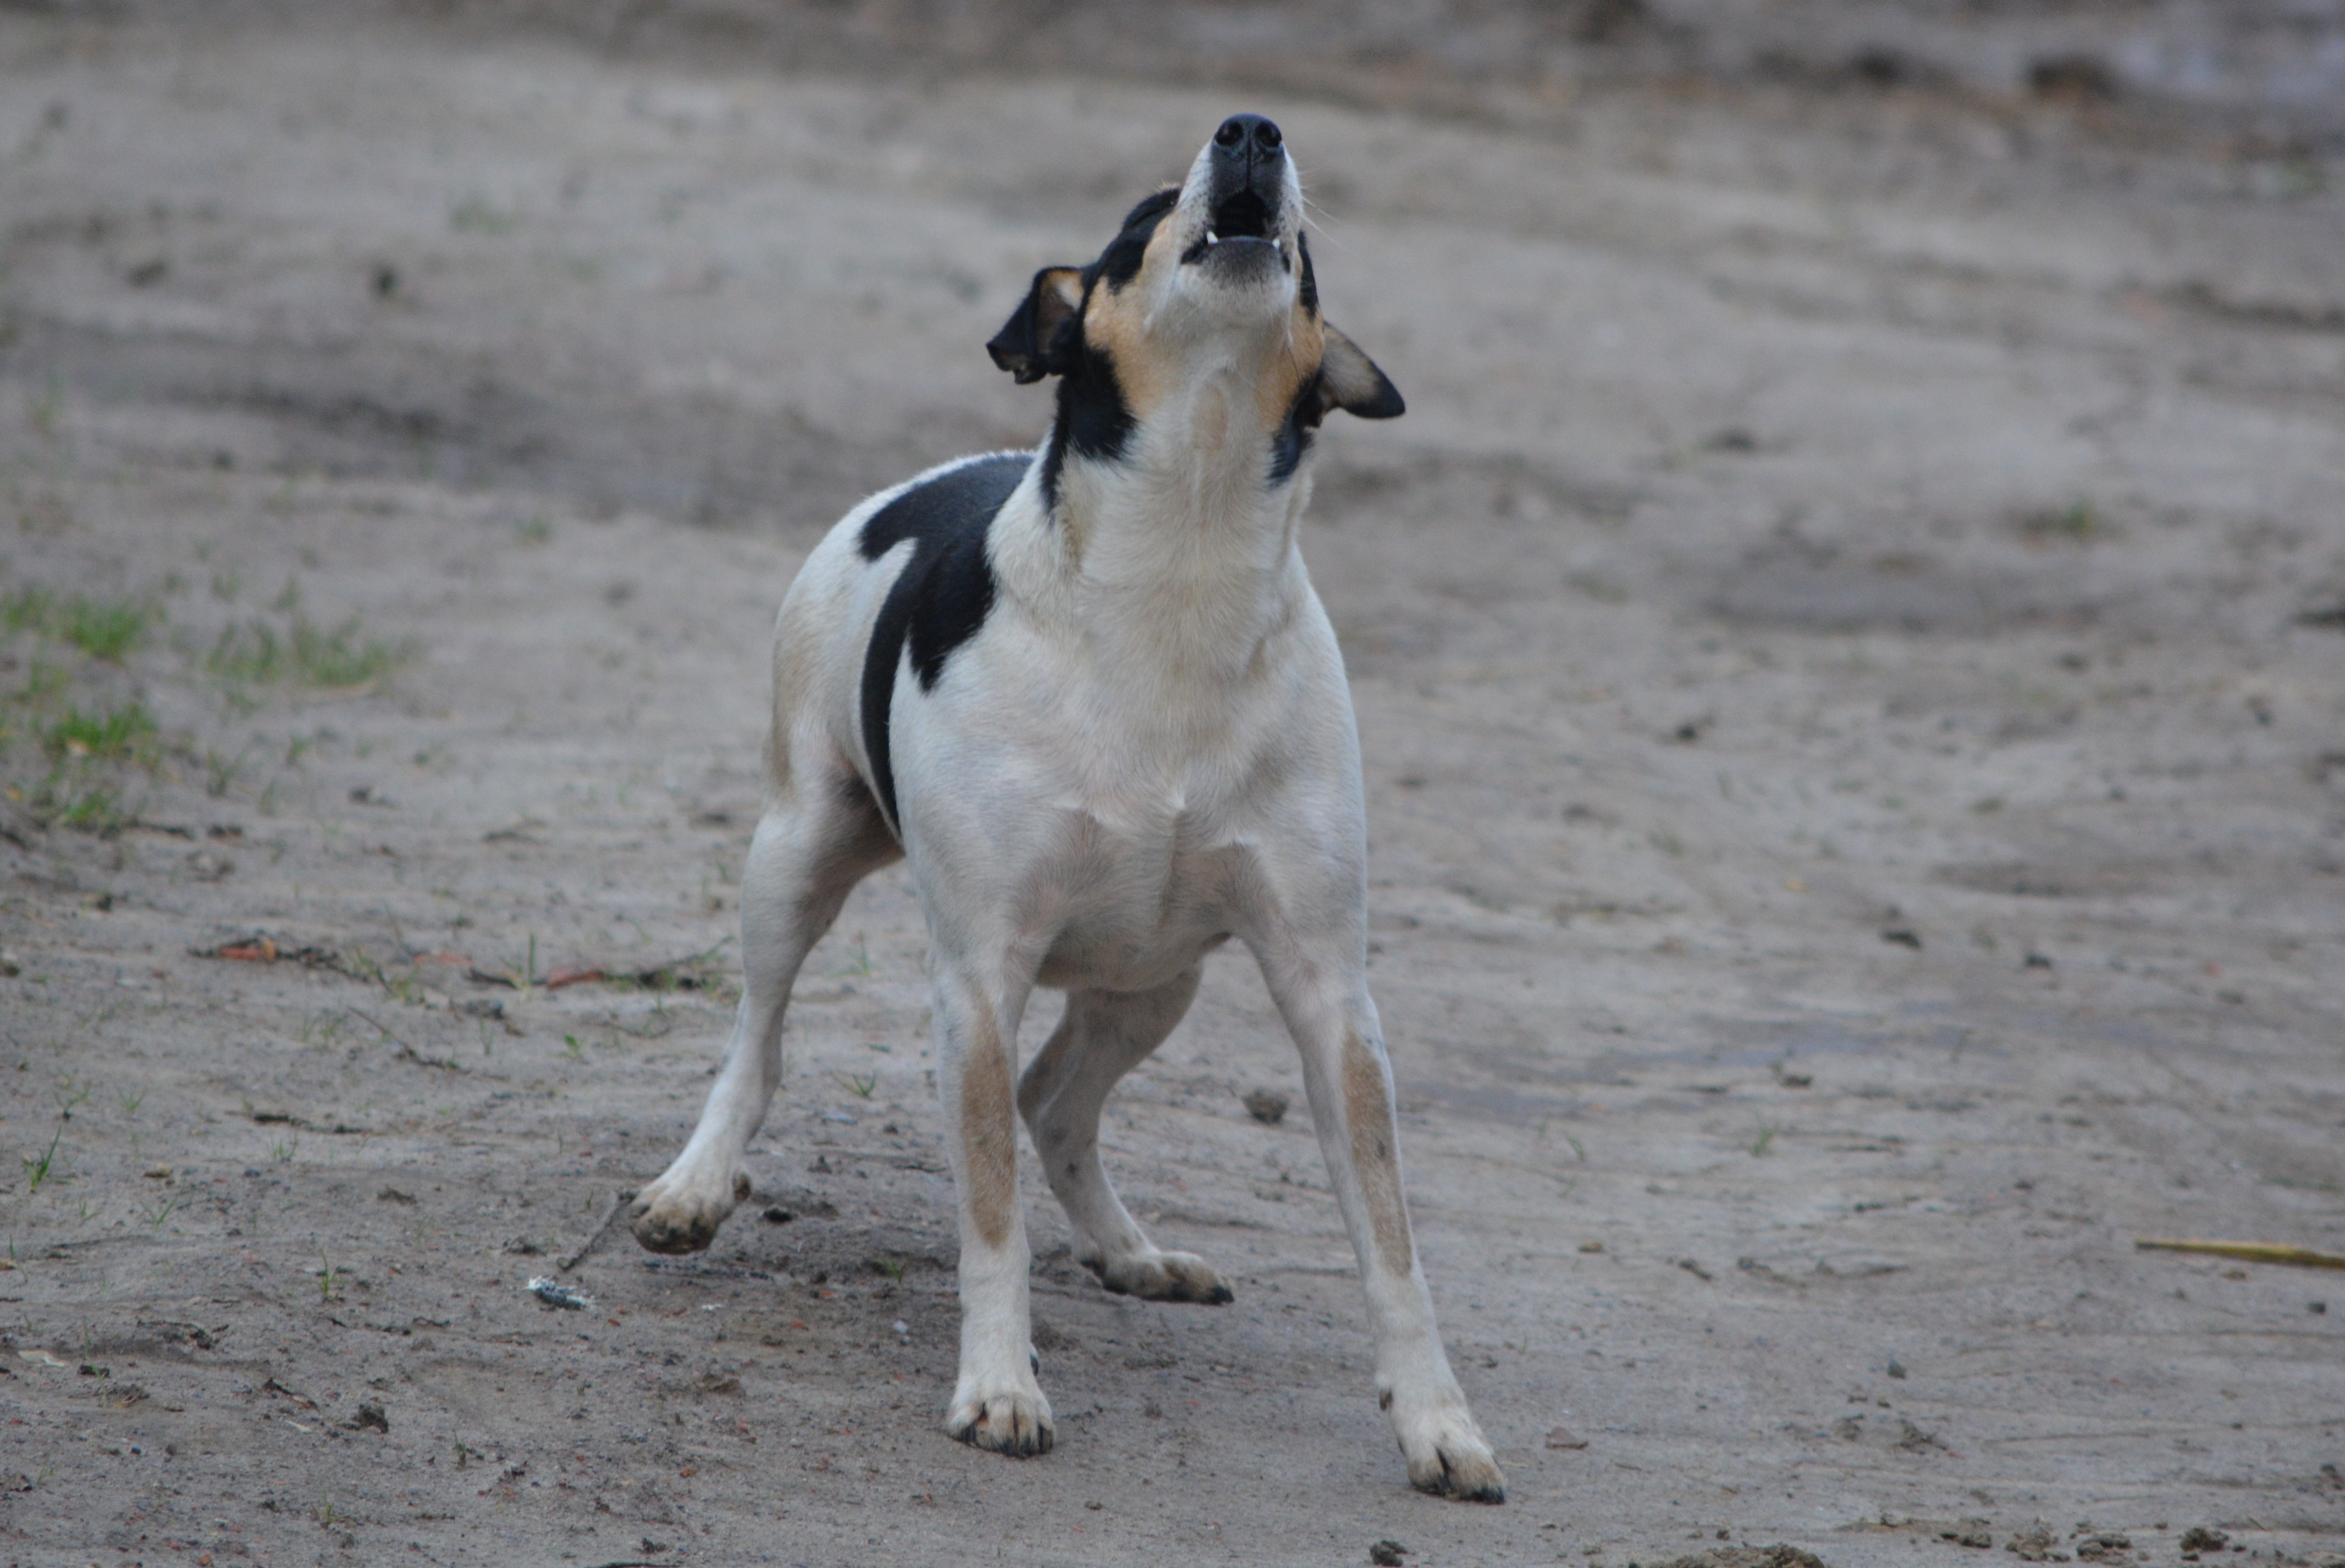
dog, animal, mammal, hound, sports, vertebrate, whippet, dog breed, pointer, barking, guard dog, jack russel, dog like mammal, carnivoran, animal sports, dog sports, italian greyhound, galgo espa ol, sloughi